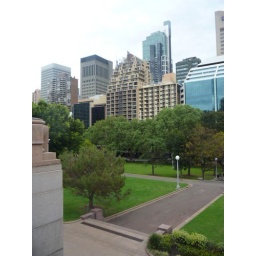
We stayed in the 11th floor of the smaller brown building.